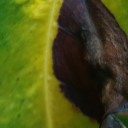
Label: Phoma